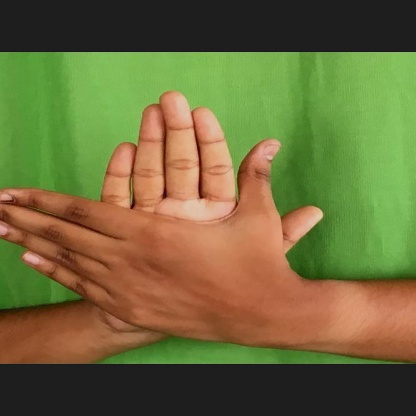
Mudra: Chakra